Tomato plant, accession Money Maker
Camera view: bottom (45 deg); turntable rotation: 180 degrees
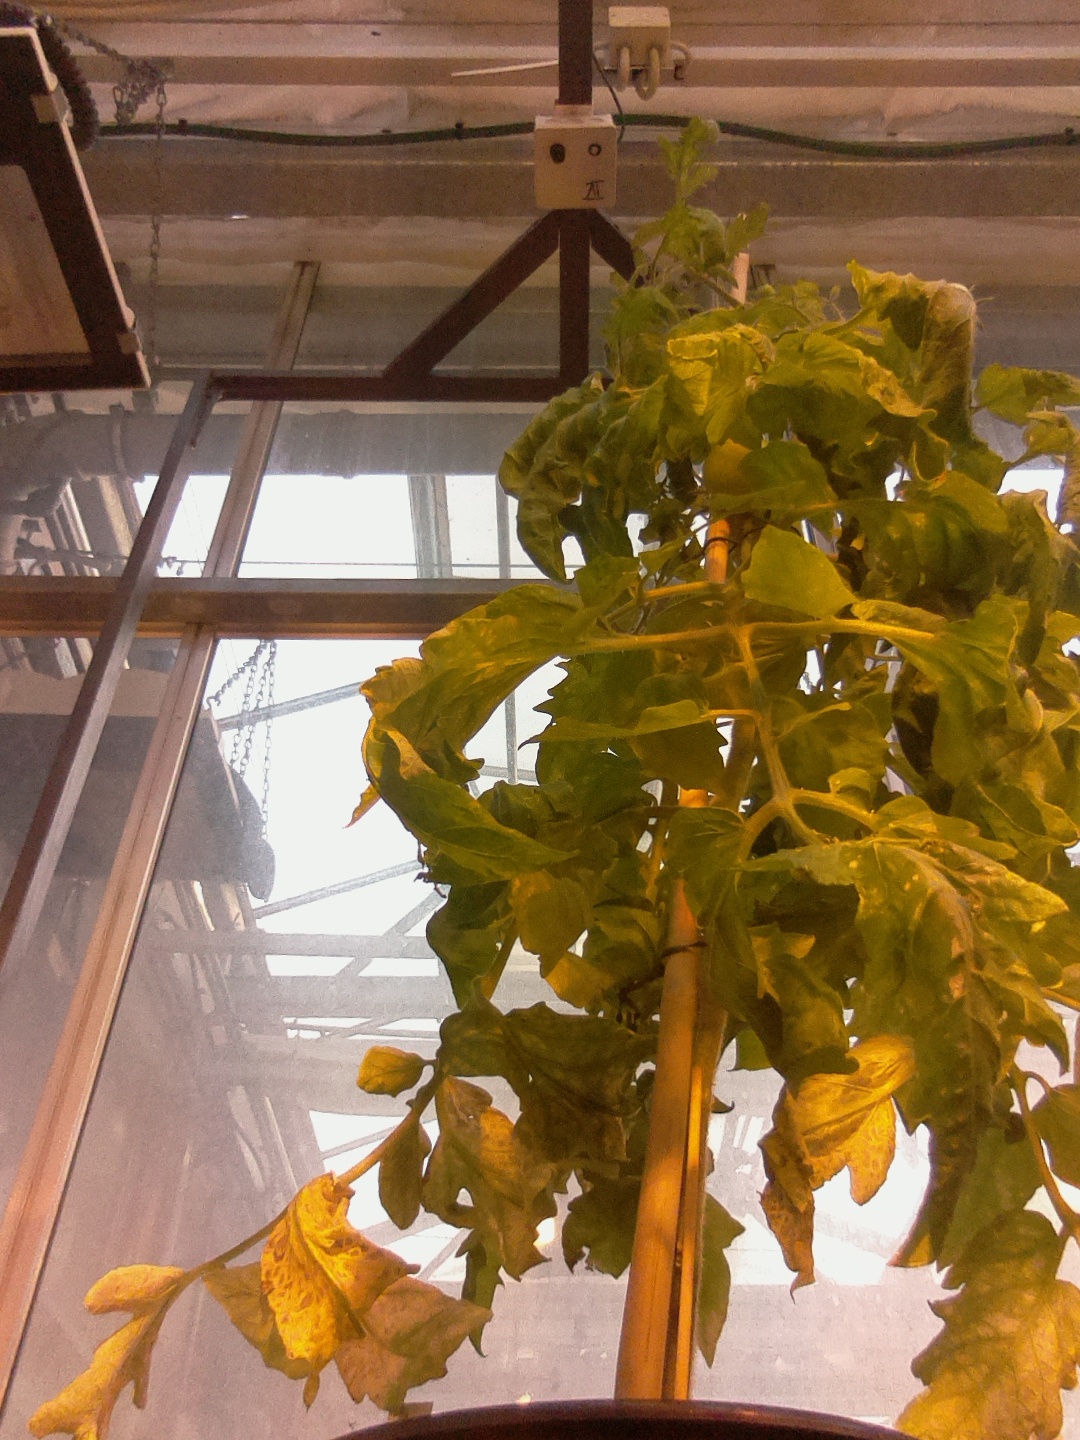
BBCH growth stage 78: 80% -90% of final fruit size